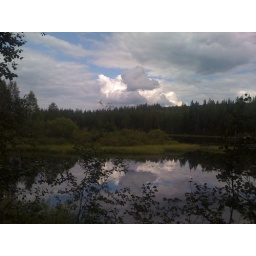
Small lake in Puolanka with reflections from the sky